René Magritte

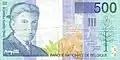
500 franc note showing portrait of Magritte

The 1960s brought a great increase in public awareness of Magritte's work. Thanks to his "sound knowledge of how to present objects in a manner both suggestive and questioning", his works have been frequently adapted or plagiarized in advertisements, posters, book covers and the like. Examples include album covers such as "Beck-Ola" by The Jeff Beck Group (reproducing Magritte's "The Listening Room"), Alan Hull's 1973 album "Pipedream" which used "The Philosopher's Lamp", Jackson Browne's 1974 album "Late for the Sky", with artwork inspired by "The Empire of Light", Oregon's album "Oregon" referring to "Carte Blanche", the Firesign Theatre's album "Just Folks... A Firesign Chat" based on "The Mysteries of the Horizon", and Styx's album "The Grand Illusion" incorporating an adaptation of the painting "The Blank Signature (Le Blanc Seing)". The Nigerian rapper Jesse Jagz's 2014 album "" has cover art inspired by Magritte's works. In 2015 the band Punch Brothers used "The Lovers" as the cover of their album "The Phosphorescent Blues".